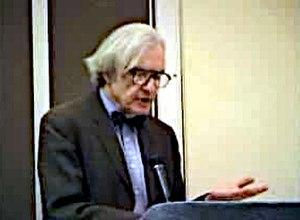
Robert Jay Lifton, né le 16 mai 1926, est un psychiatre américain. Il s'est notamment illustré dans l'étude des méfaits de la guerre sur la psyché humaine.